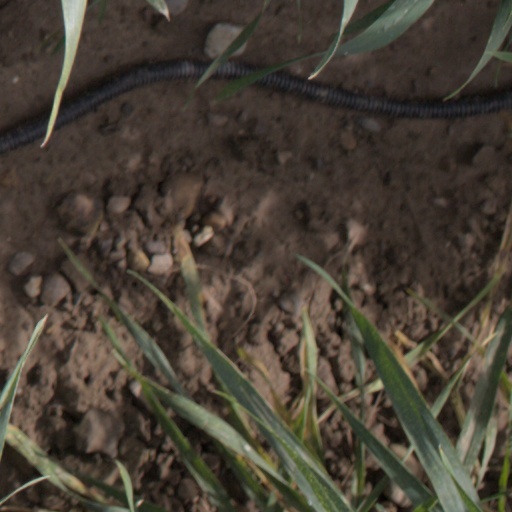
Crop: wheat